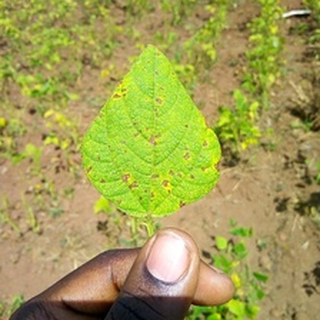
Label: bean_angular_leaf_spot